Kaimiloa

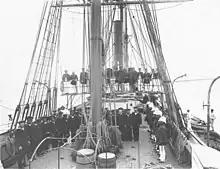
Kalakaua on the "Kaimiloa"

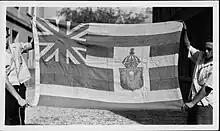
Isobel Strong designed a royal naval ensign similar to this for the Kaimiloa.

Walter M. Gibson had himself named secretary of the Navy, among his other titles. The navy owned mostly older sailing ships, tugboats, and traditional canoes. On January 22, 1887, Gibson convinced the government to purchase the "Explorer", a British merchant steamer employed in the copra trade. The "Explorer" had been launched as "Firebrick" in Blyth, Northumberland in 1871. King Kalākaua bought the ship for $20,000 and added the rigging. After being refitted at great expense (over budget and behind schedule), the ship was renamed "Kaimiloa" and came into commission on 28 March 1887 and was ceremonially launched on April 20, 1887. Henri Berger composed a march in her honor.